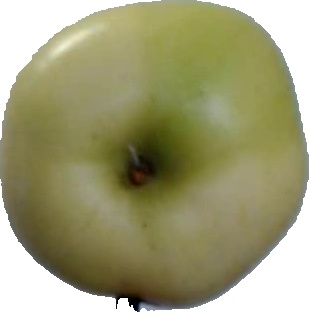
Label: apple_6